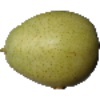
Label: Pear 1